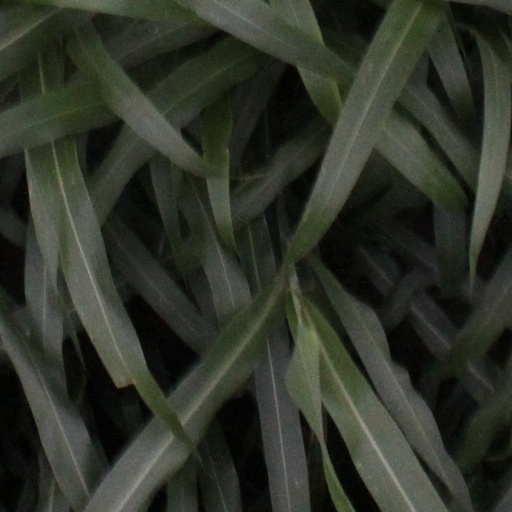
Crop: sorghum